Ascot High School

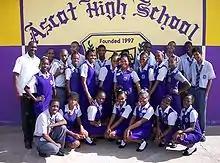
Ascot High Students

Ascot High School is a public Catholic secondary school, located in Kingston, Jamaica. The co-educational school was founded in 1997.